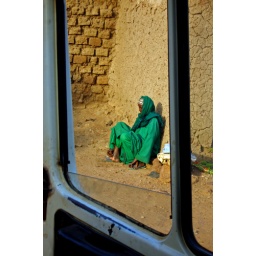
Muslim man dressed in green sitting lean to a mud wall